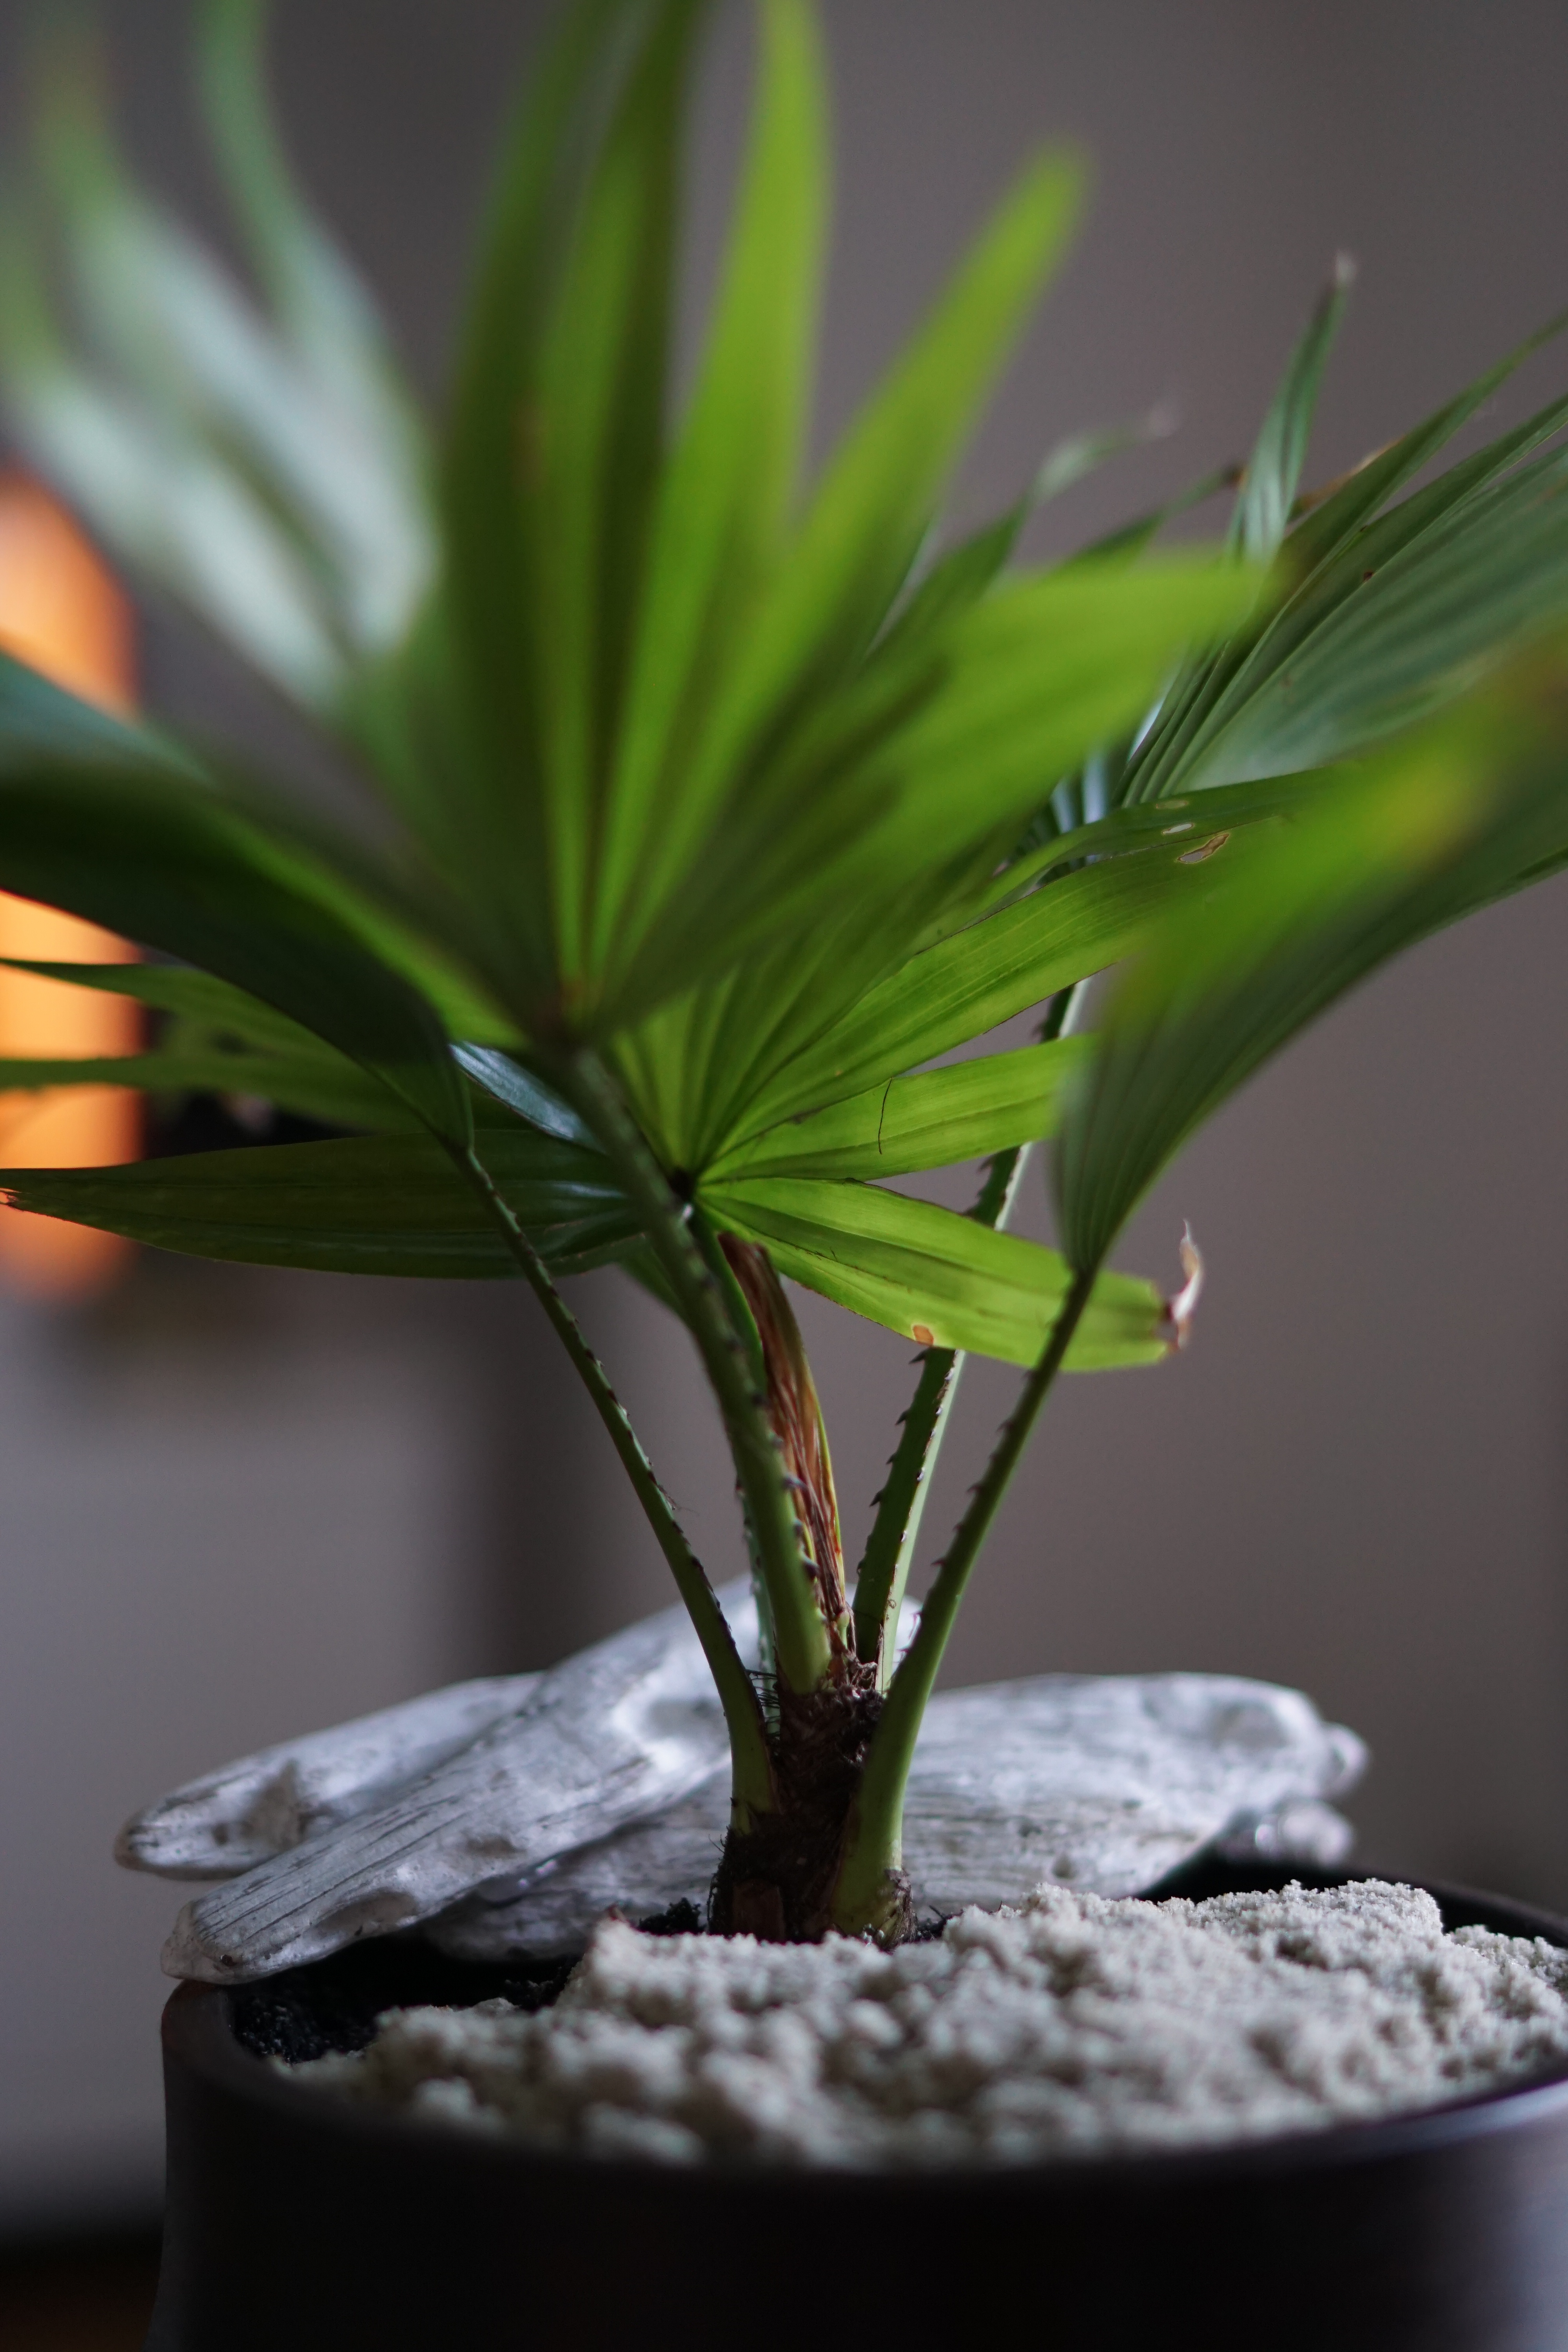
sand, branch, plant, leaf, flower, interior, green, palm, botany, flora, potted plant, houseplant, close up, floristry, macro photography, flowering plant, plant stem, land plant, arecales